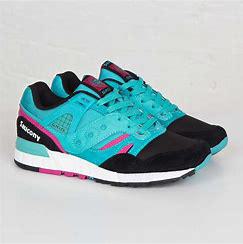
Brand: Saucony
Model: Grid SD